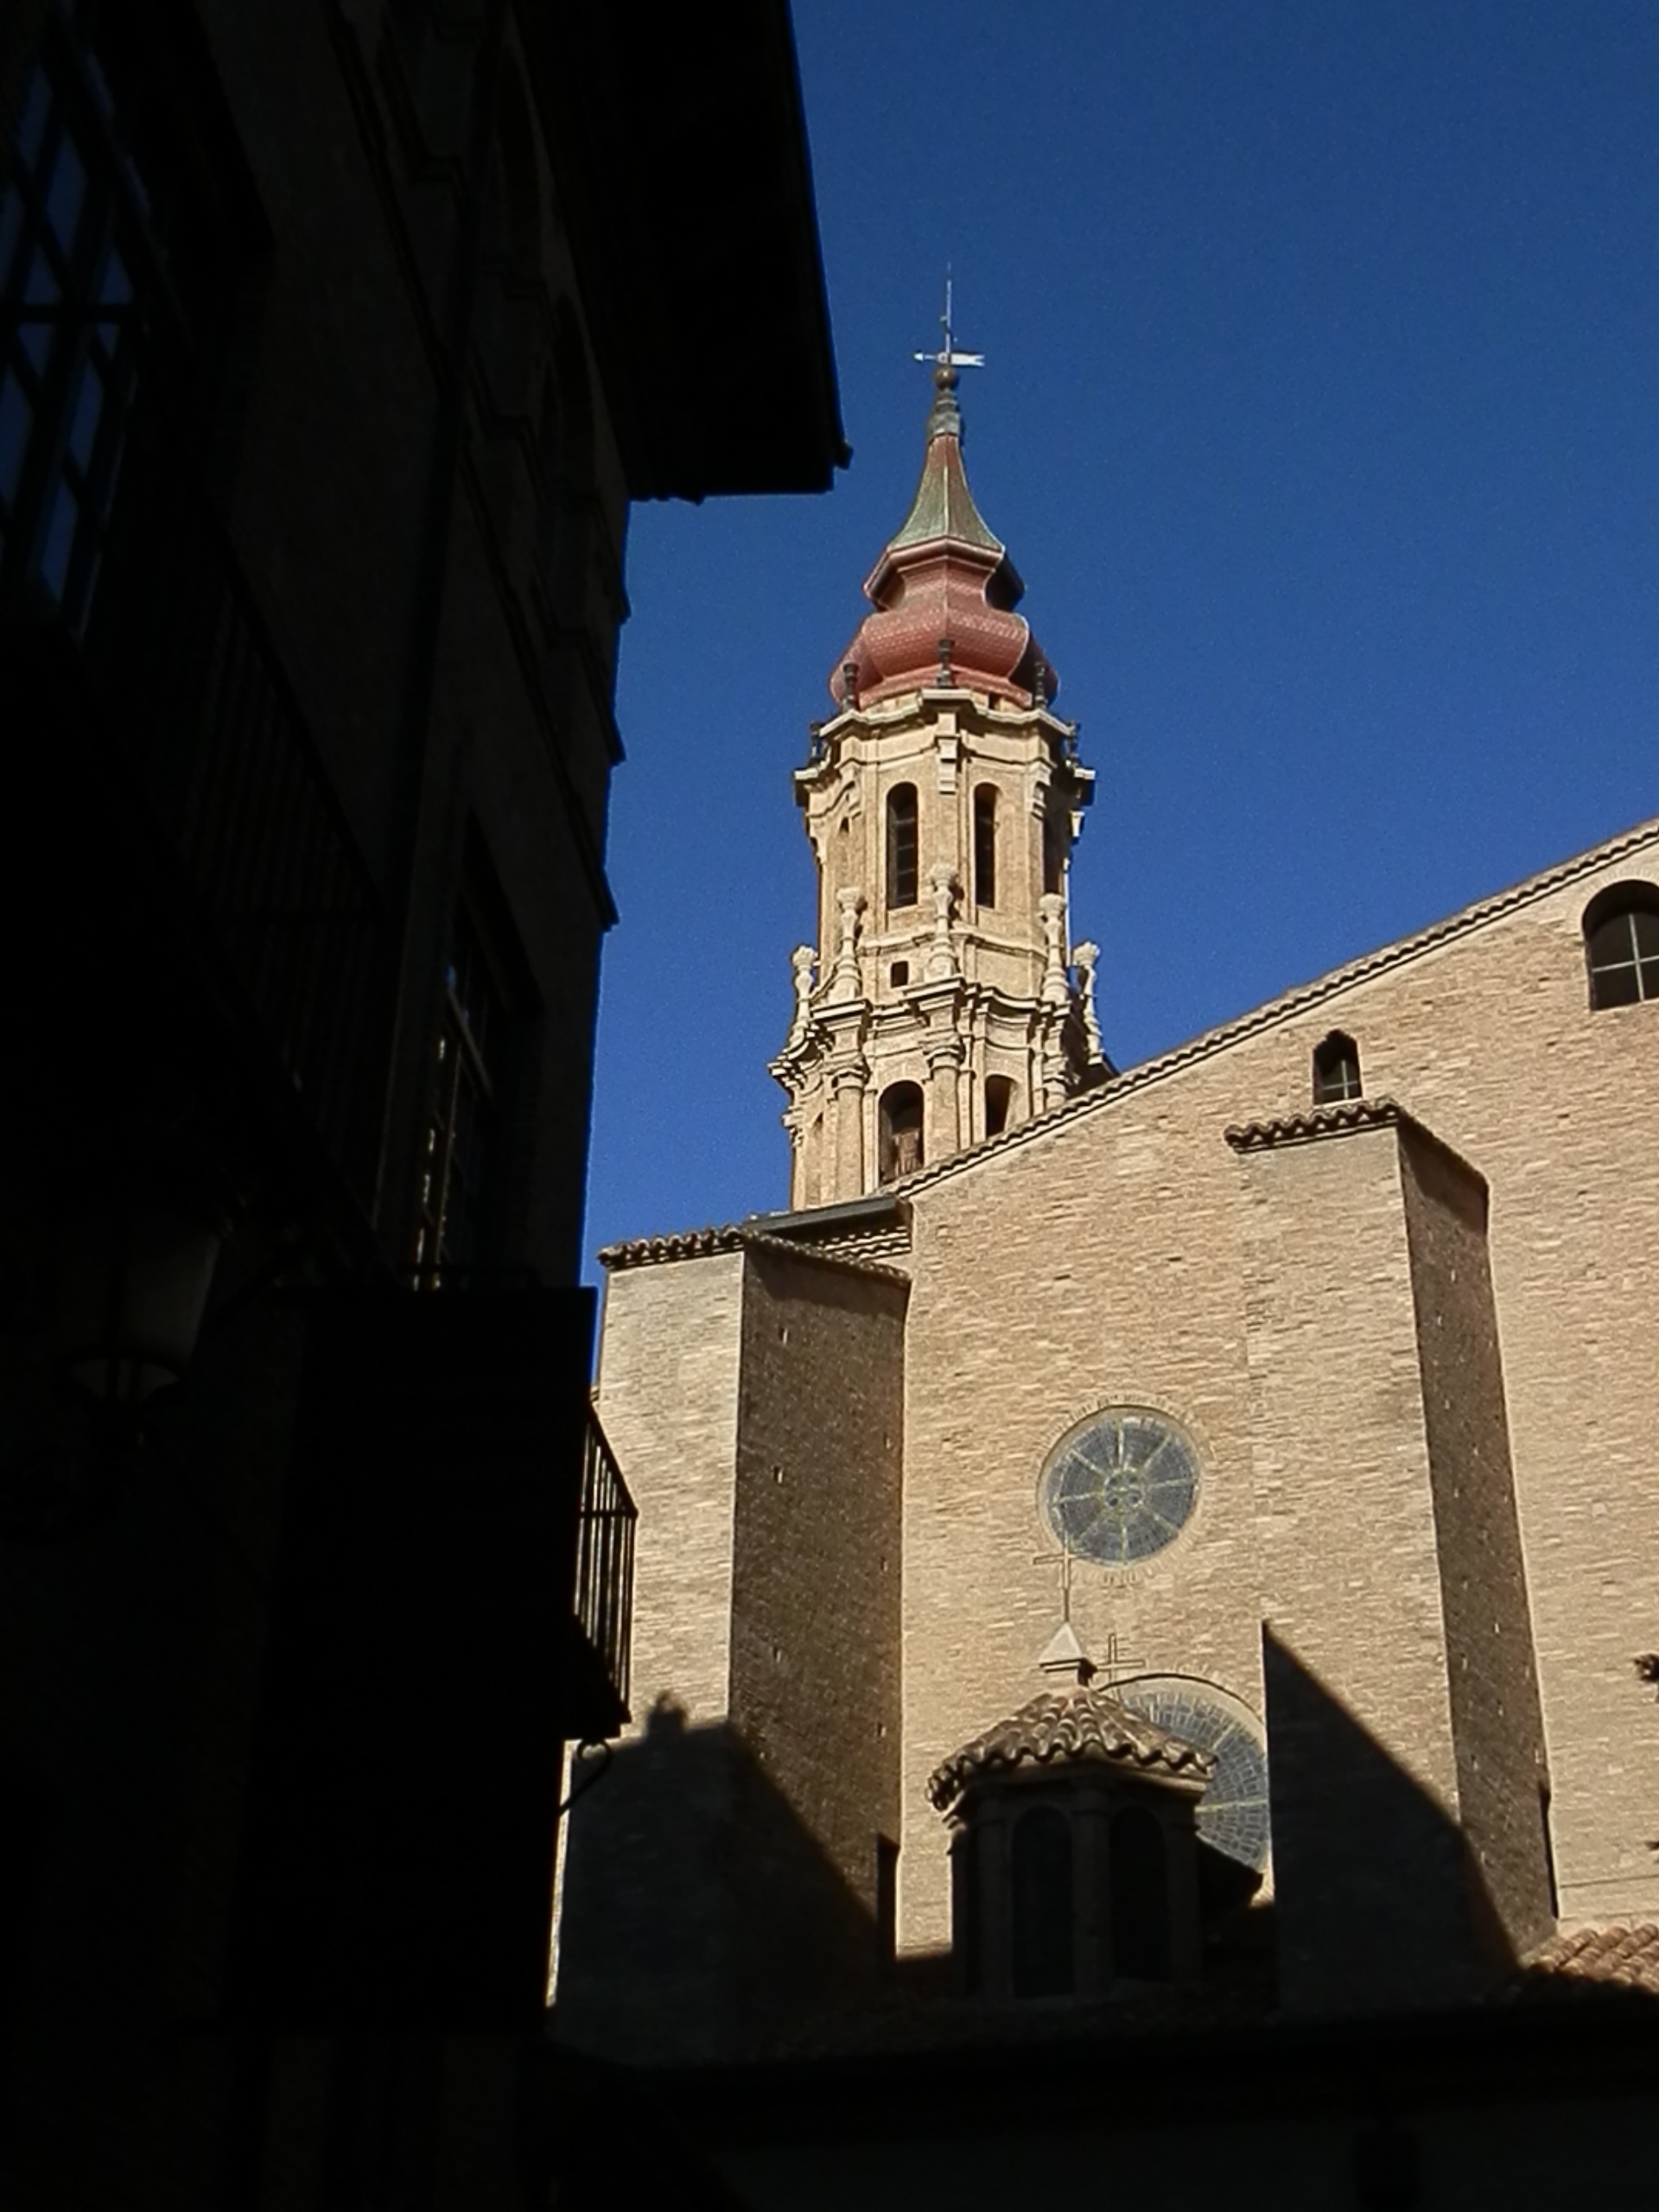
sky, building, tower, peace, church, cathedral, place of worship, bell tower, spire, steeple